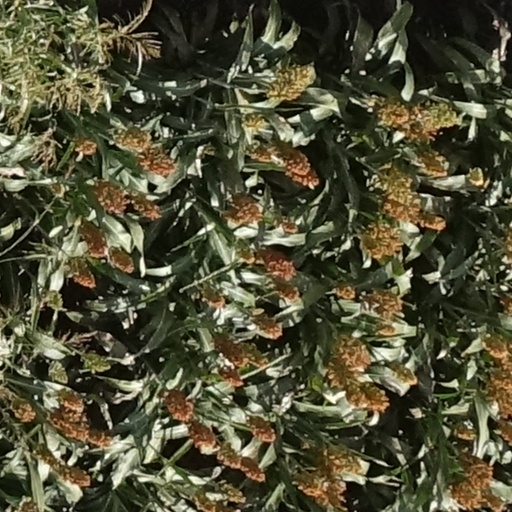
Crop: sorghum